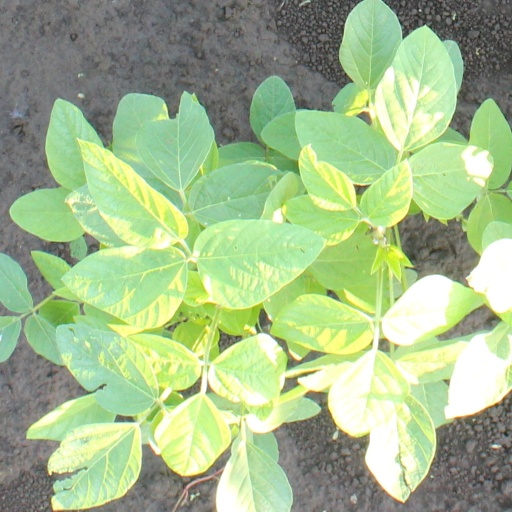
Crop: soybean